Streetcars in Kenosha, Wisconsin

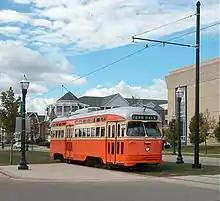
Car 4615 in a Johnstown tribute paint scheme in 2005

In addition to its utilitarian purpose, the streetcar system (along with Metra service) has played a major role in the downtown's transit-oriented development (TOD) and immediately became one of Kenosha's top tourist attractions. In December 2005, the City Council voted to study expansion of the current two-mile downtown route (which currently carries over 63,000 passengers yearly) to the city's southwest and through the Uptown business district.